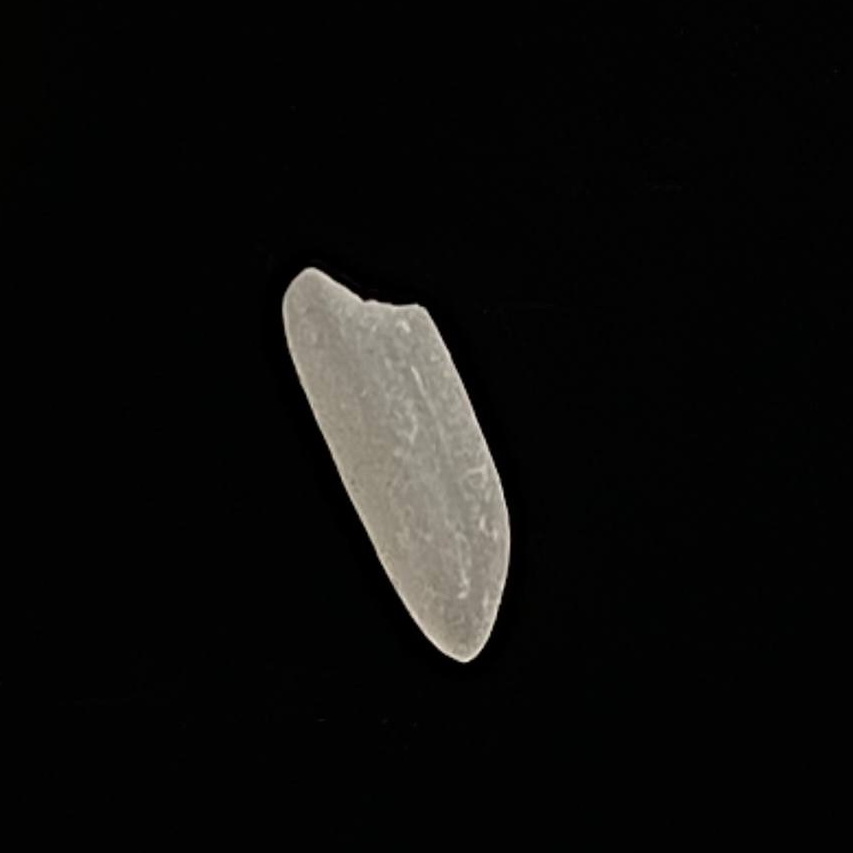
Rice variety: Katari_Polao